Vera Rudakova

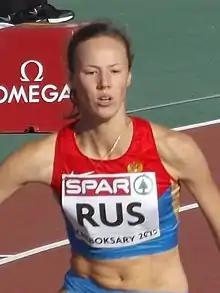
Vera Rudakova at the 2015 European Team Championships

Vera Viktorovna Rudakova (born 20 March 1992) is a Russian athlete who specialises in the 400 metres hurdles. She won several titles for her country in various junior categories. She reached her first major final at the 2014 European Championships finishing sixth.